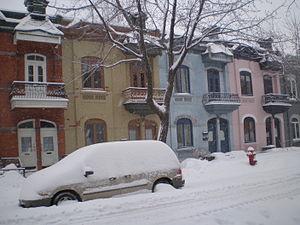
Neige sur le Plateau-Mont-Royal, Montréal
Le patrimoine résidentiel à Montréal désigne l'évolution des bâtiments à vocation résidentielle. Elle désigne en particulier les types de logements construits depuis la fondation de la ville.